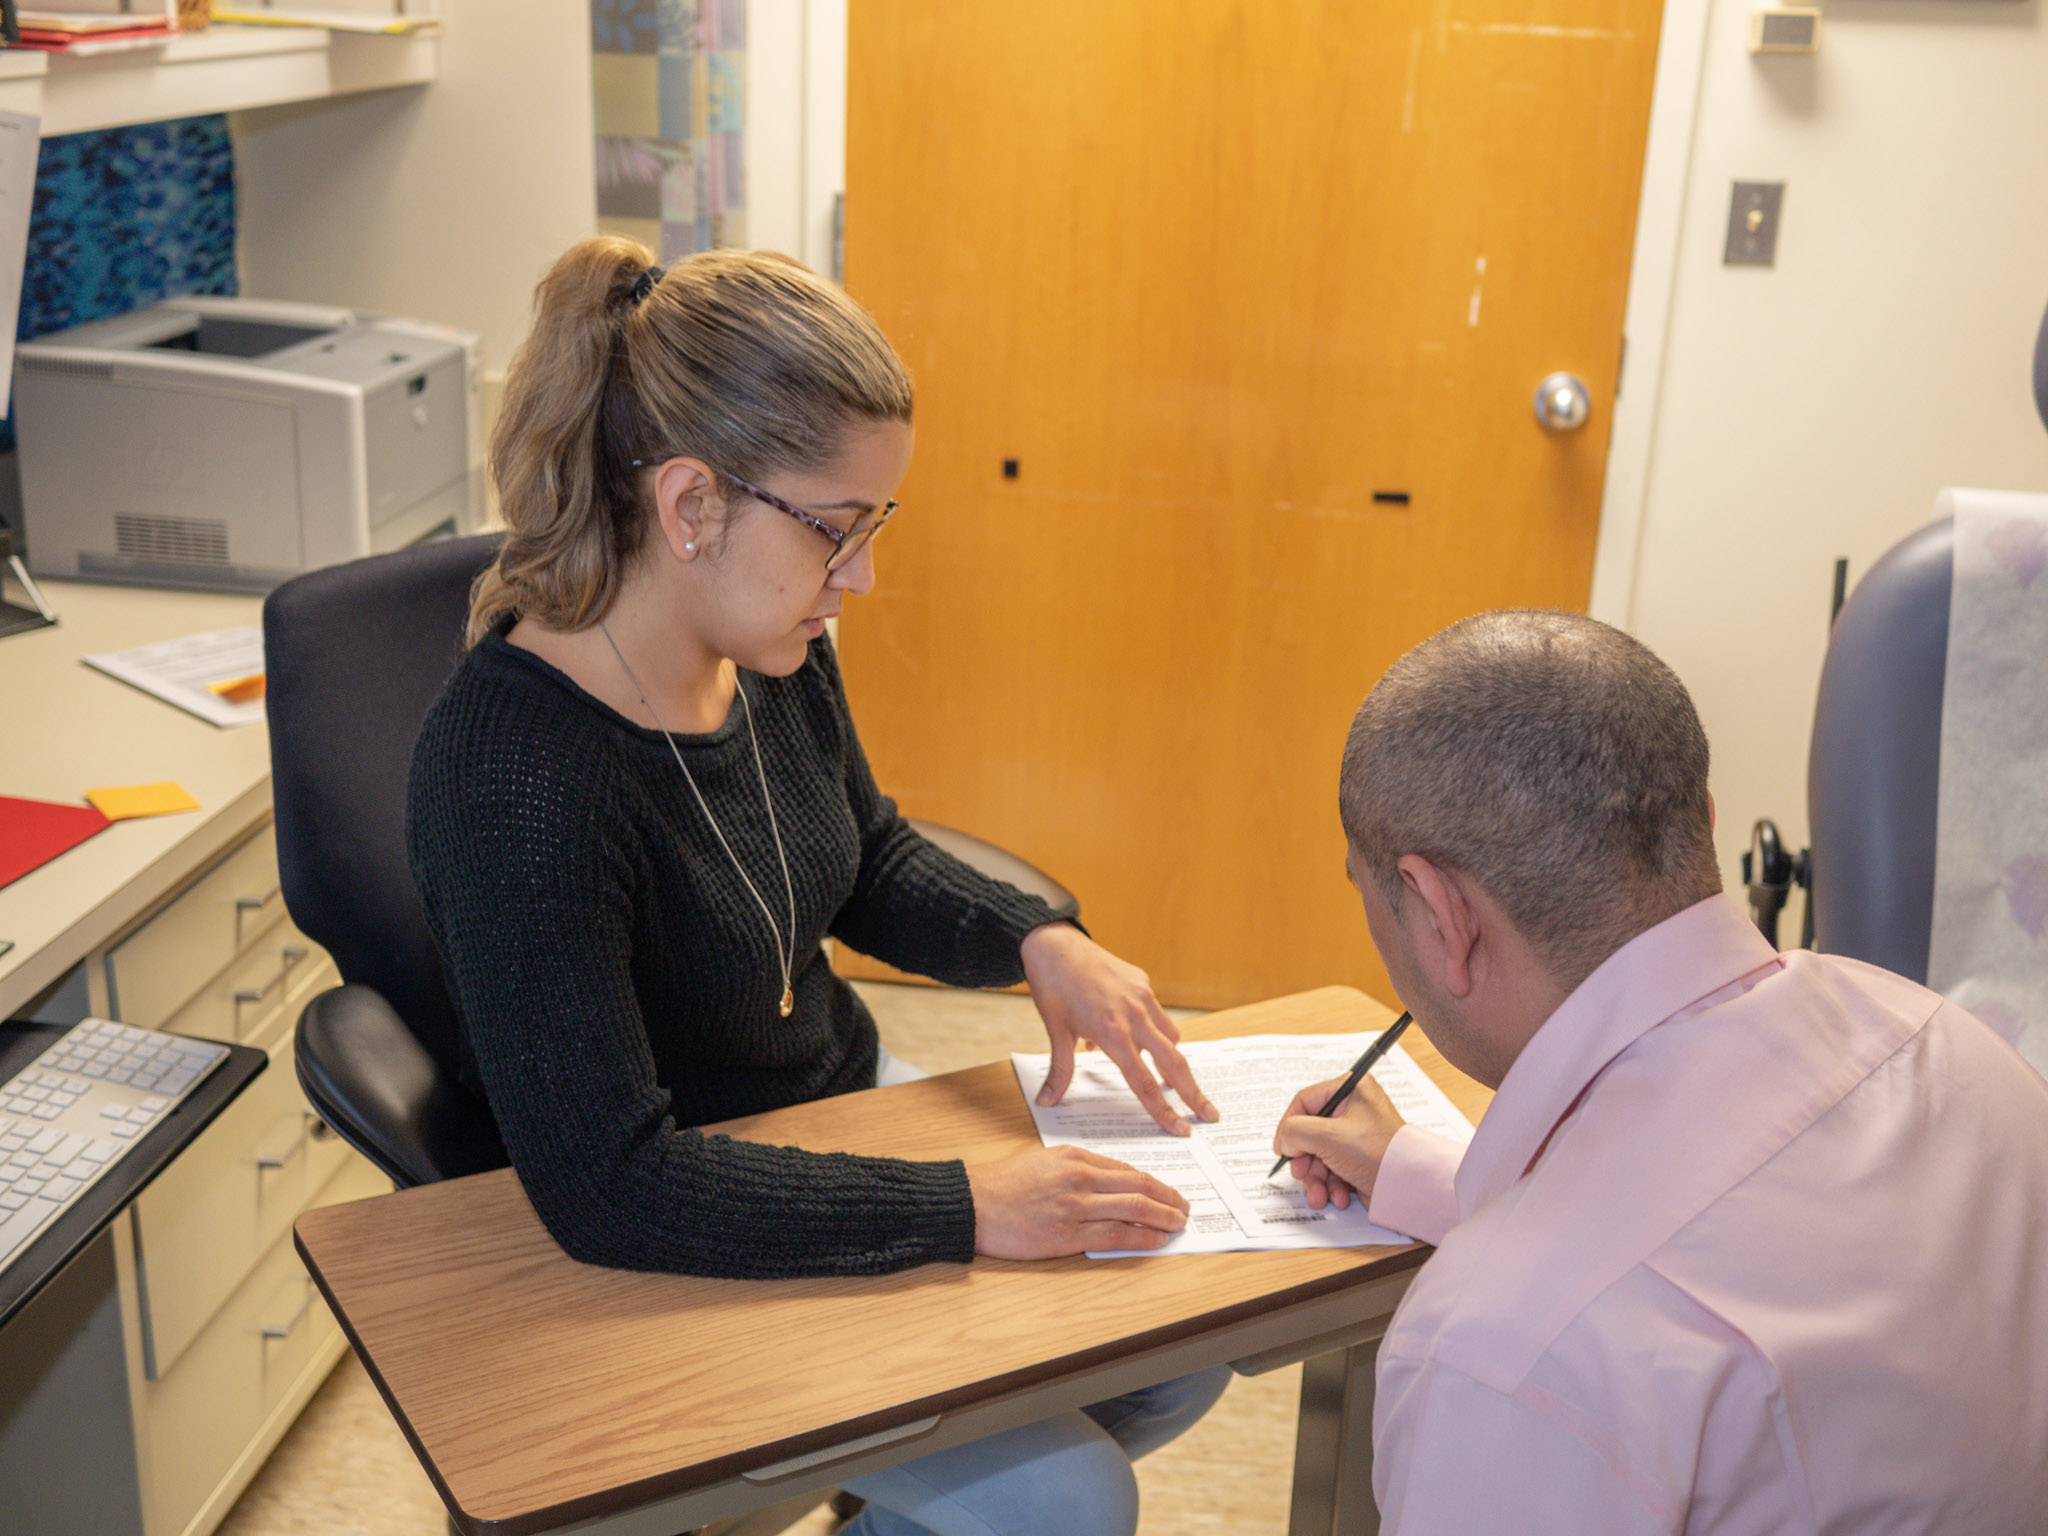
NIAID clinical trial volunteer signs an informed consent form, acknowledging that he understands the study protocol as well as possible risks and benefits associated with his participation. Credit: NIAID
Specialty: clinical trials & research
Image credit: NIAID